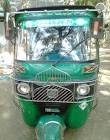
Vehicle type: Auto Rickshaws